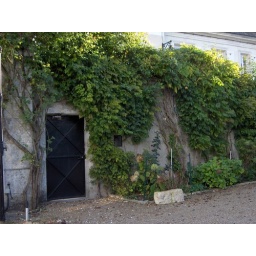
Le Vieux Manoir door in the wall